Gwynn Murrill

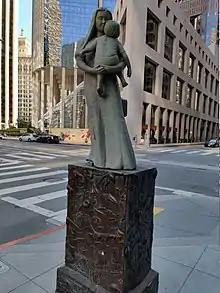
The Hawaiians (Mother and Child), by Gwynn Murrill

A native of Ann Arbor, Michigan, Murrill earned her Master of Fine Arts degree at the University of California, Los Angeles. She is known most especially for her animal sculptures in a variety of media. In 1986 she received a Guggenheim Fellowship; she received a grant from the National Endowment for the Arts in 1984 and 1985, a Rome Prize in 1979 and 1980, and a new talent purchase award from the Los Angeles County Museum of Art, which is among the organizations owning examples of her work.